Grahamona

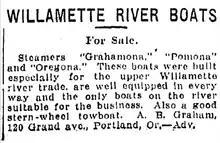
Advertisement for sale of Yellow Stack Line boats, August 3, 1919.

On Monday, May 8, 1916, "Grahamona" was seriously damaged while passing through the draw of Morrison Street bridge in Portland. The Morrison bridge at that time was a swinging structure, pivoting on a caisson to allow river traffic to draw. "Grahamona" was half-way through the draw, when the swinging-structure, which, if properly functioning, would have stopped when fully open, continued to swing around.